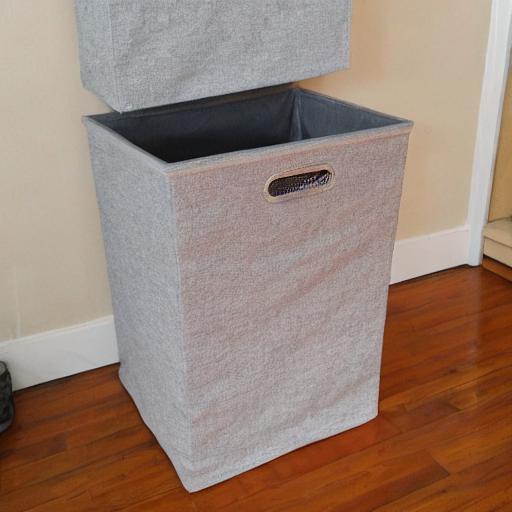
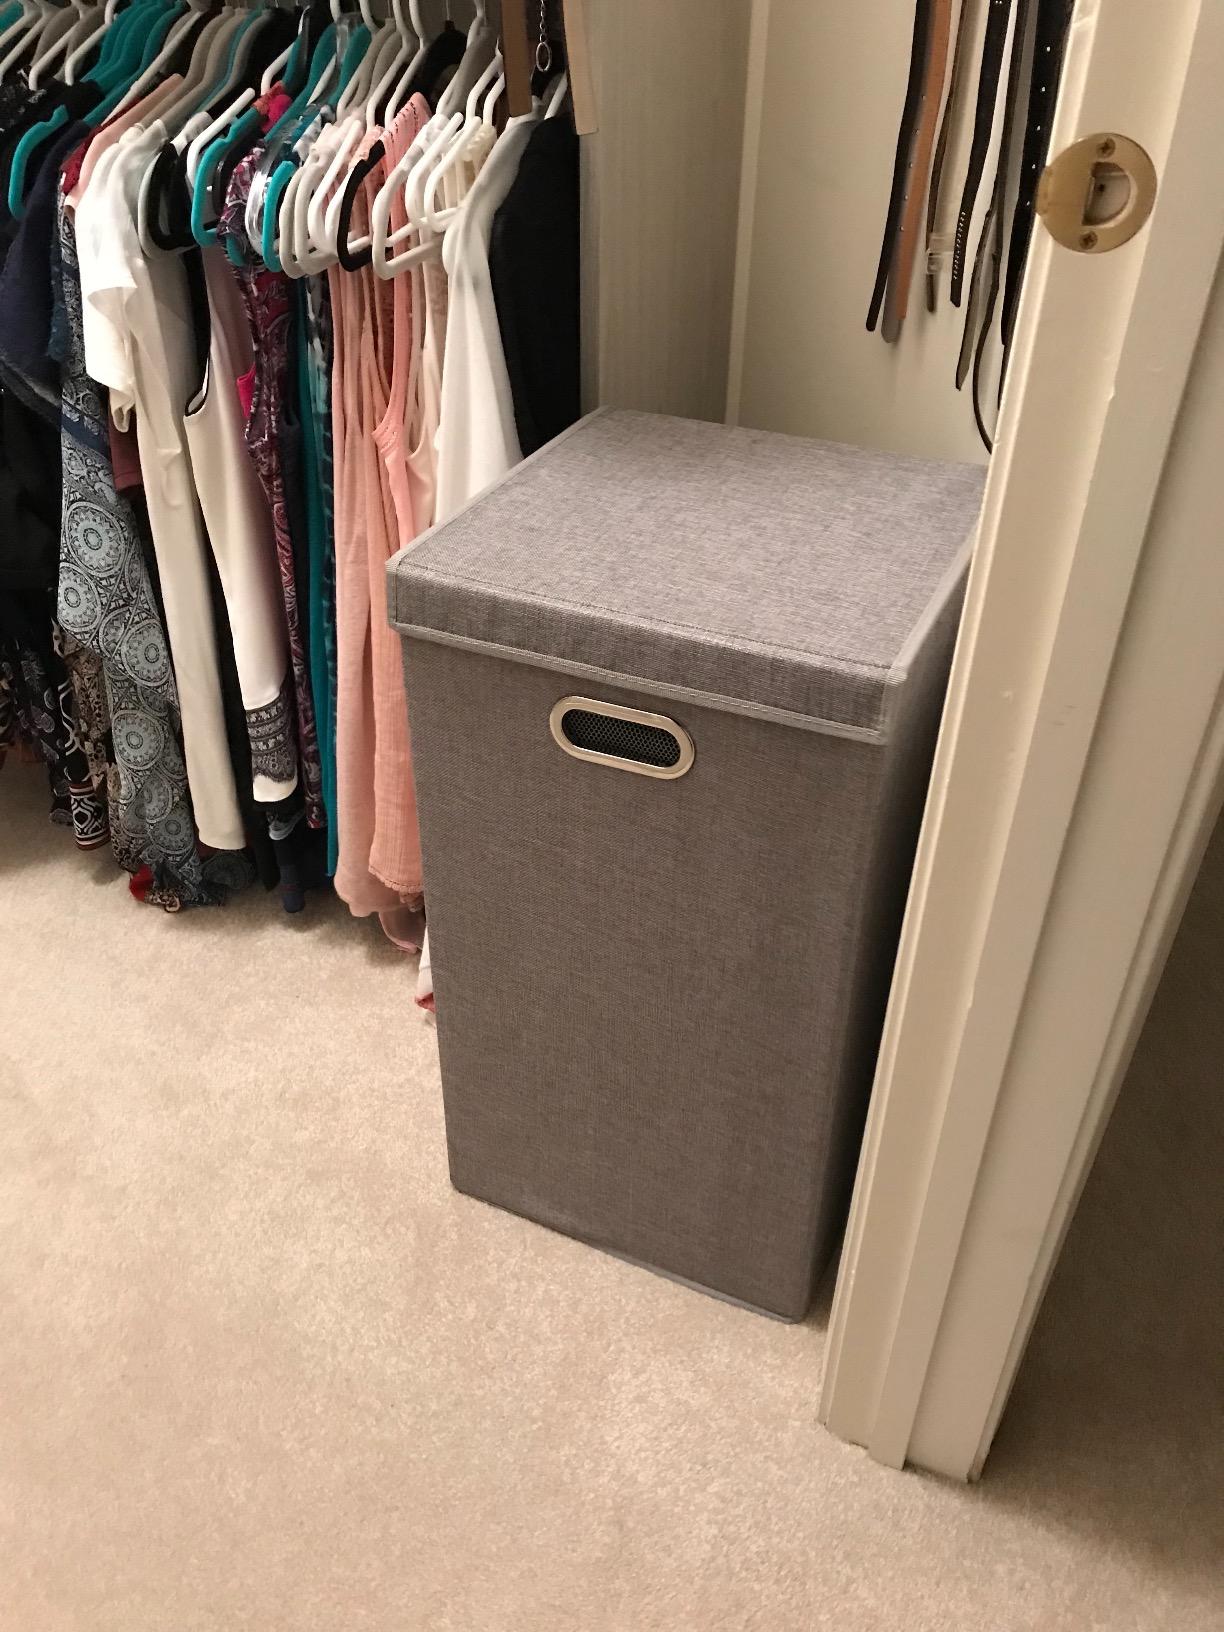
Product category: items_hamper
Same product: no